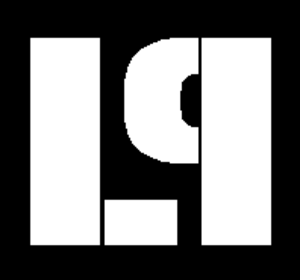
Linkin Park
Linkin Parks logo.
"Linkin Park er et amerikansk nu-metal/rockband fra Agoura Hills, Californien, som blandt andet er kendt for sange som ""In the End"", ""Numb"" og ""Faint"". Siden deres dannelse i 1996, har de solgt over 50 millioner albummer, og vundet to Grammy Awards.